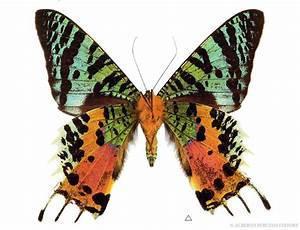
butterfly